National Registration Act 1939

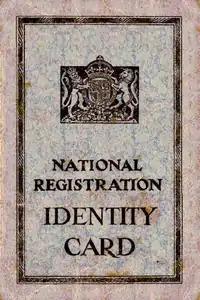
Front cover of an identity card issued to an adult in 1943

Every man, woman and child had to carry an identity (ID) card at all times and the cards would include the following information: